Amaury Bischoff

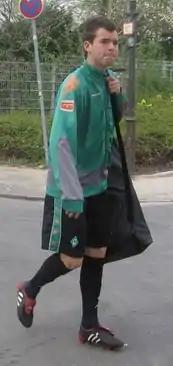
Bischoff training with Werder Bremen in 2007

Amaury Armindo Bischoff (born 31 March 1987) is a professional footballer who played as a central midfielder.